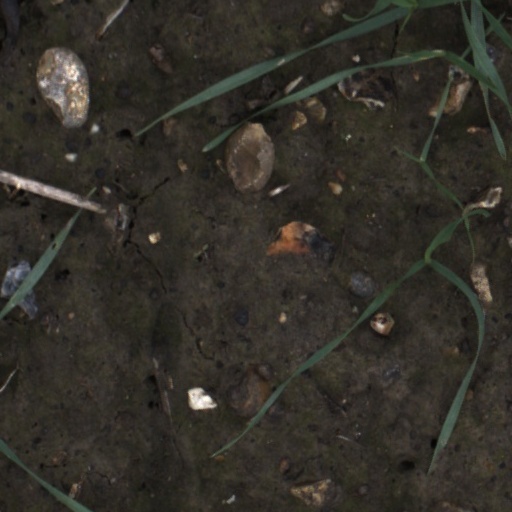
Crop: wheat